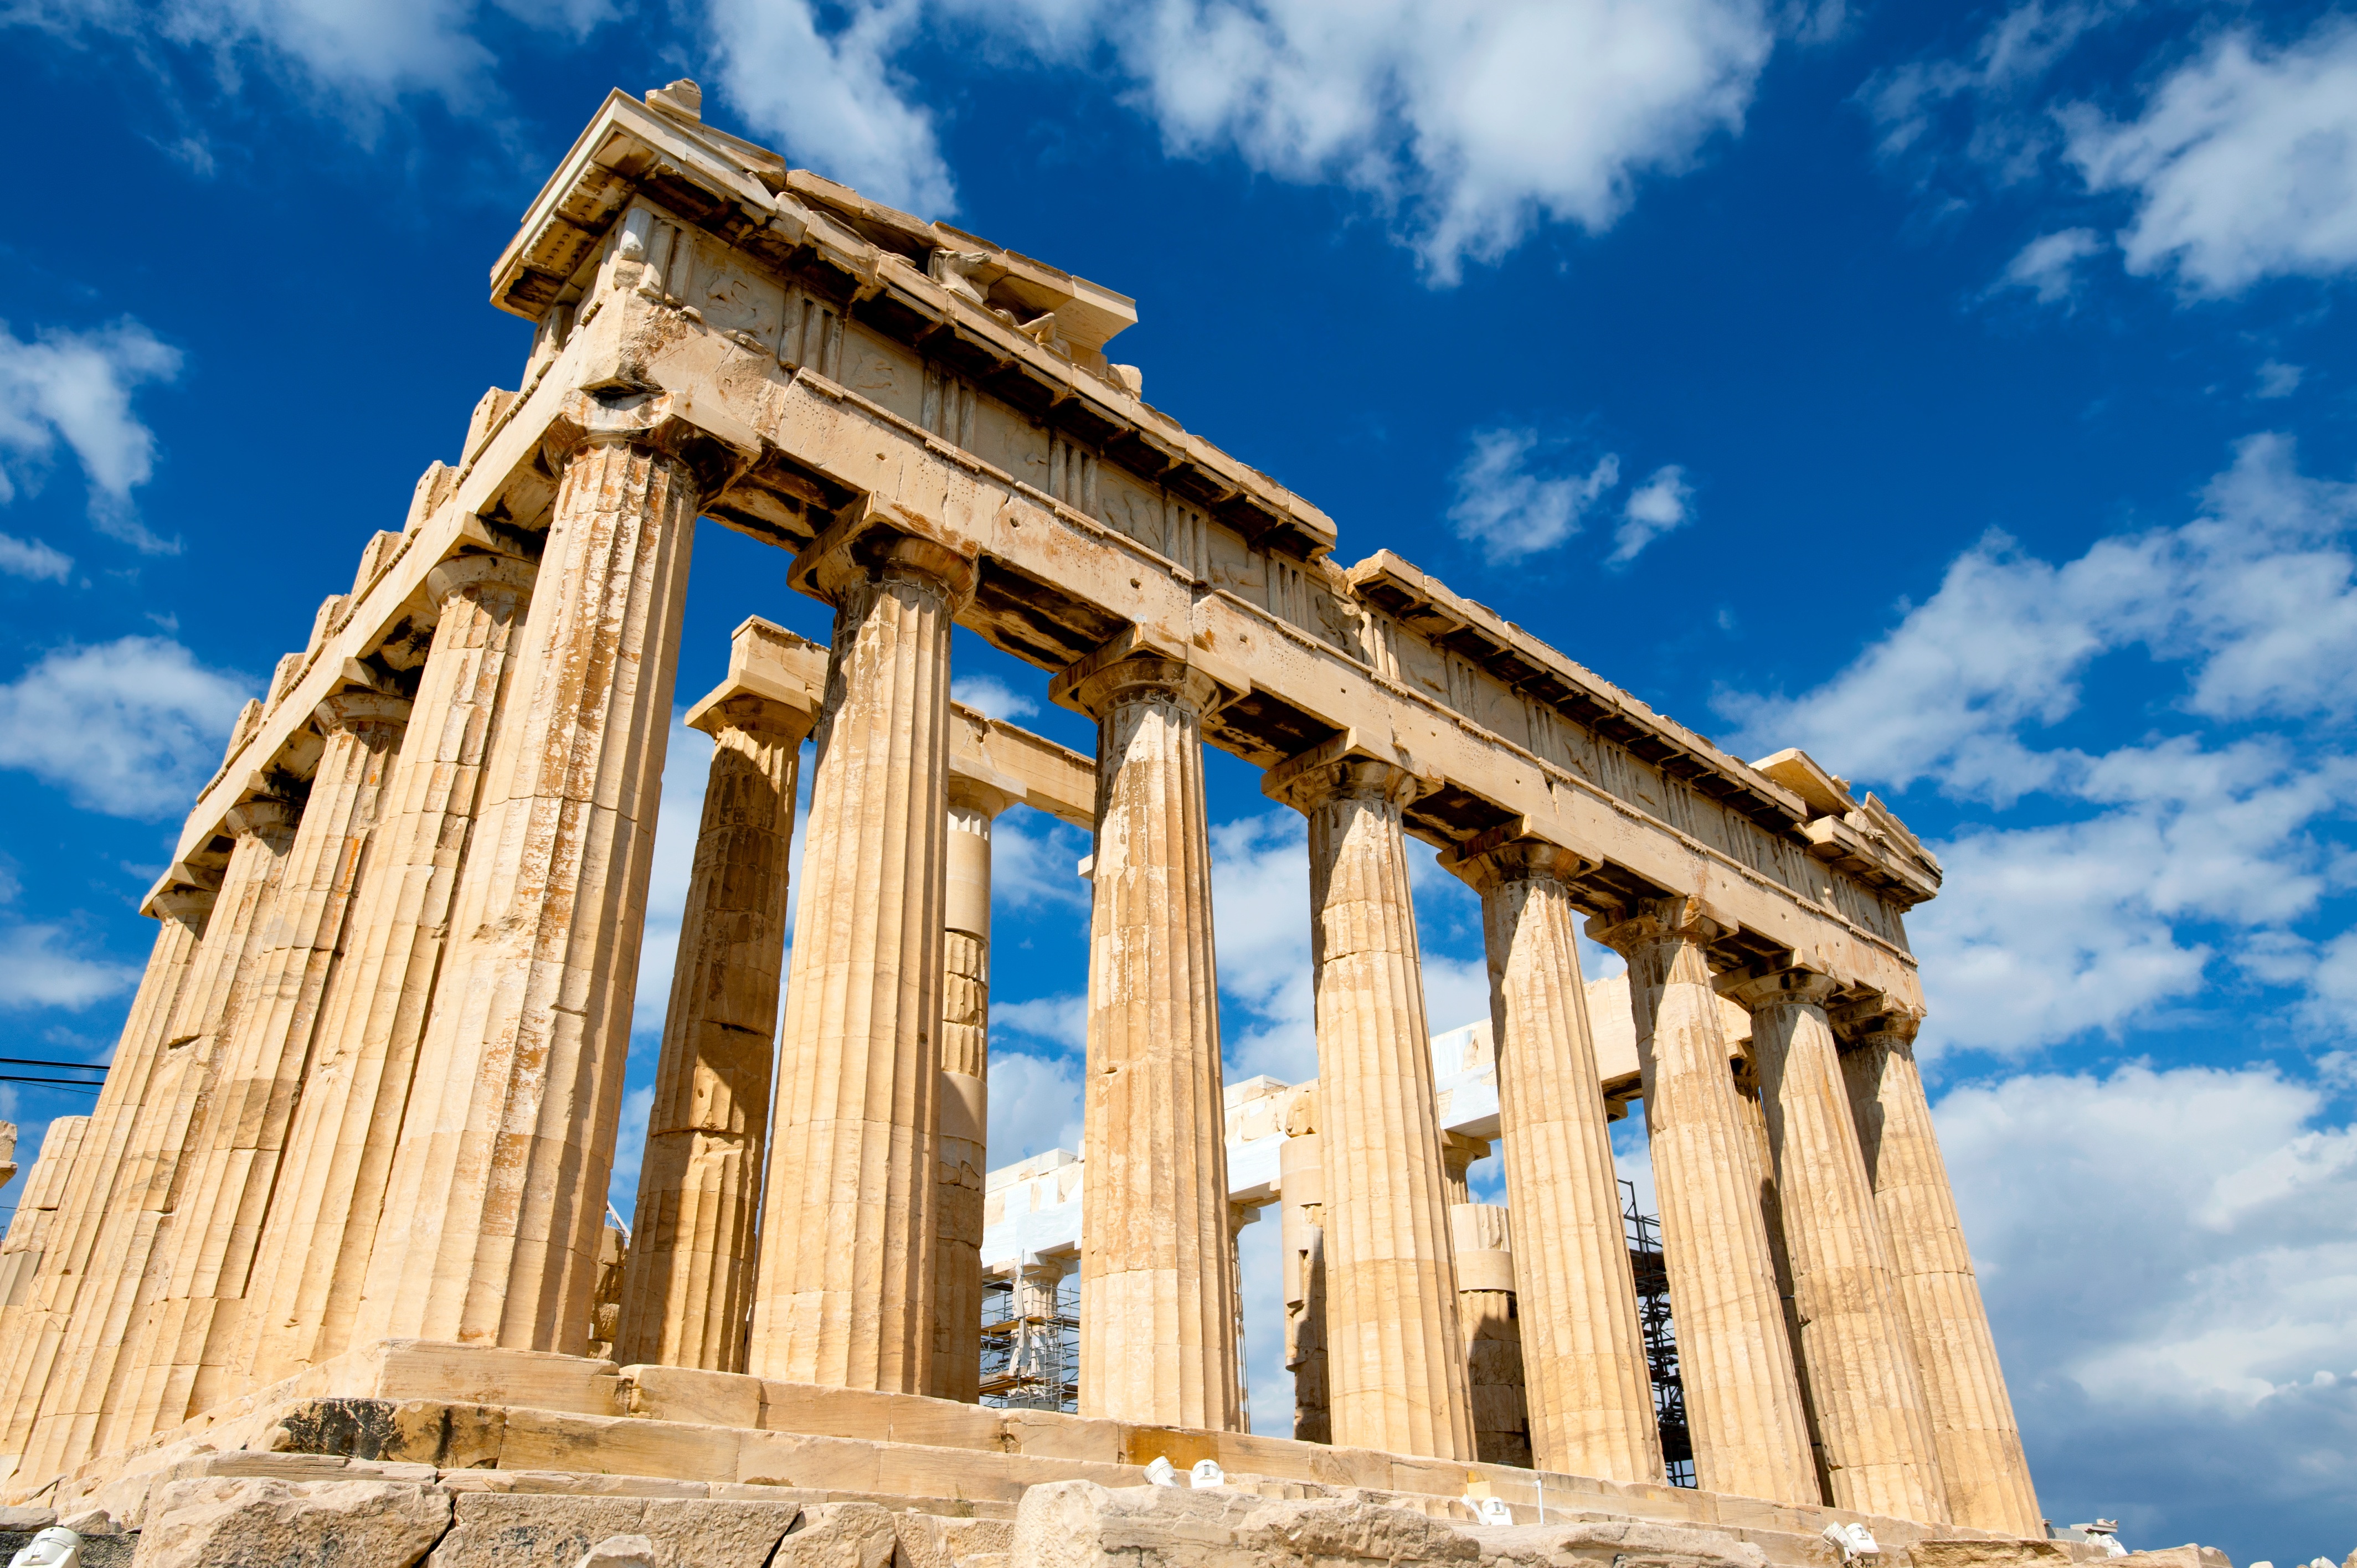
architecture, structure, sky, building, palace, monument, europe, column, ancient, landmark, facade, place of worship, temple, ruins, greece, iconic, unesco world heritage site, parthenon, roman temple, historic site, ancient history, ancient roman architecture, ancient greek temple